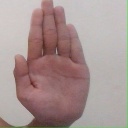
अक्षर: ध